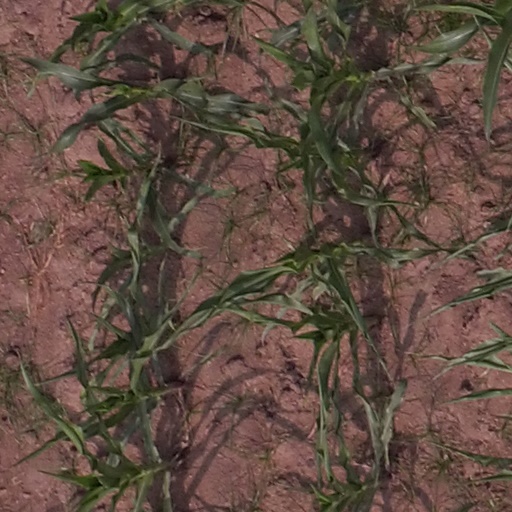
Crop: maize; corn